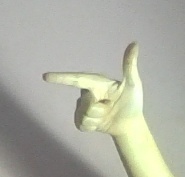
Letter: yaa